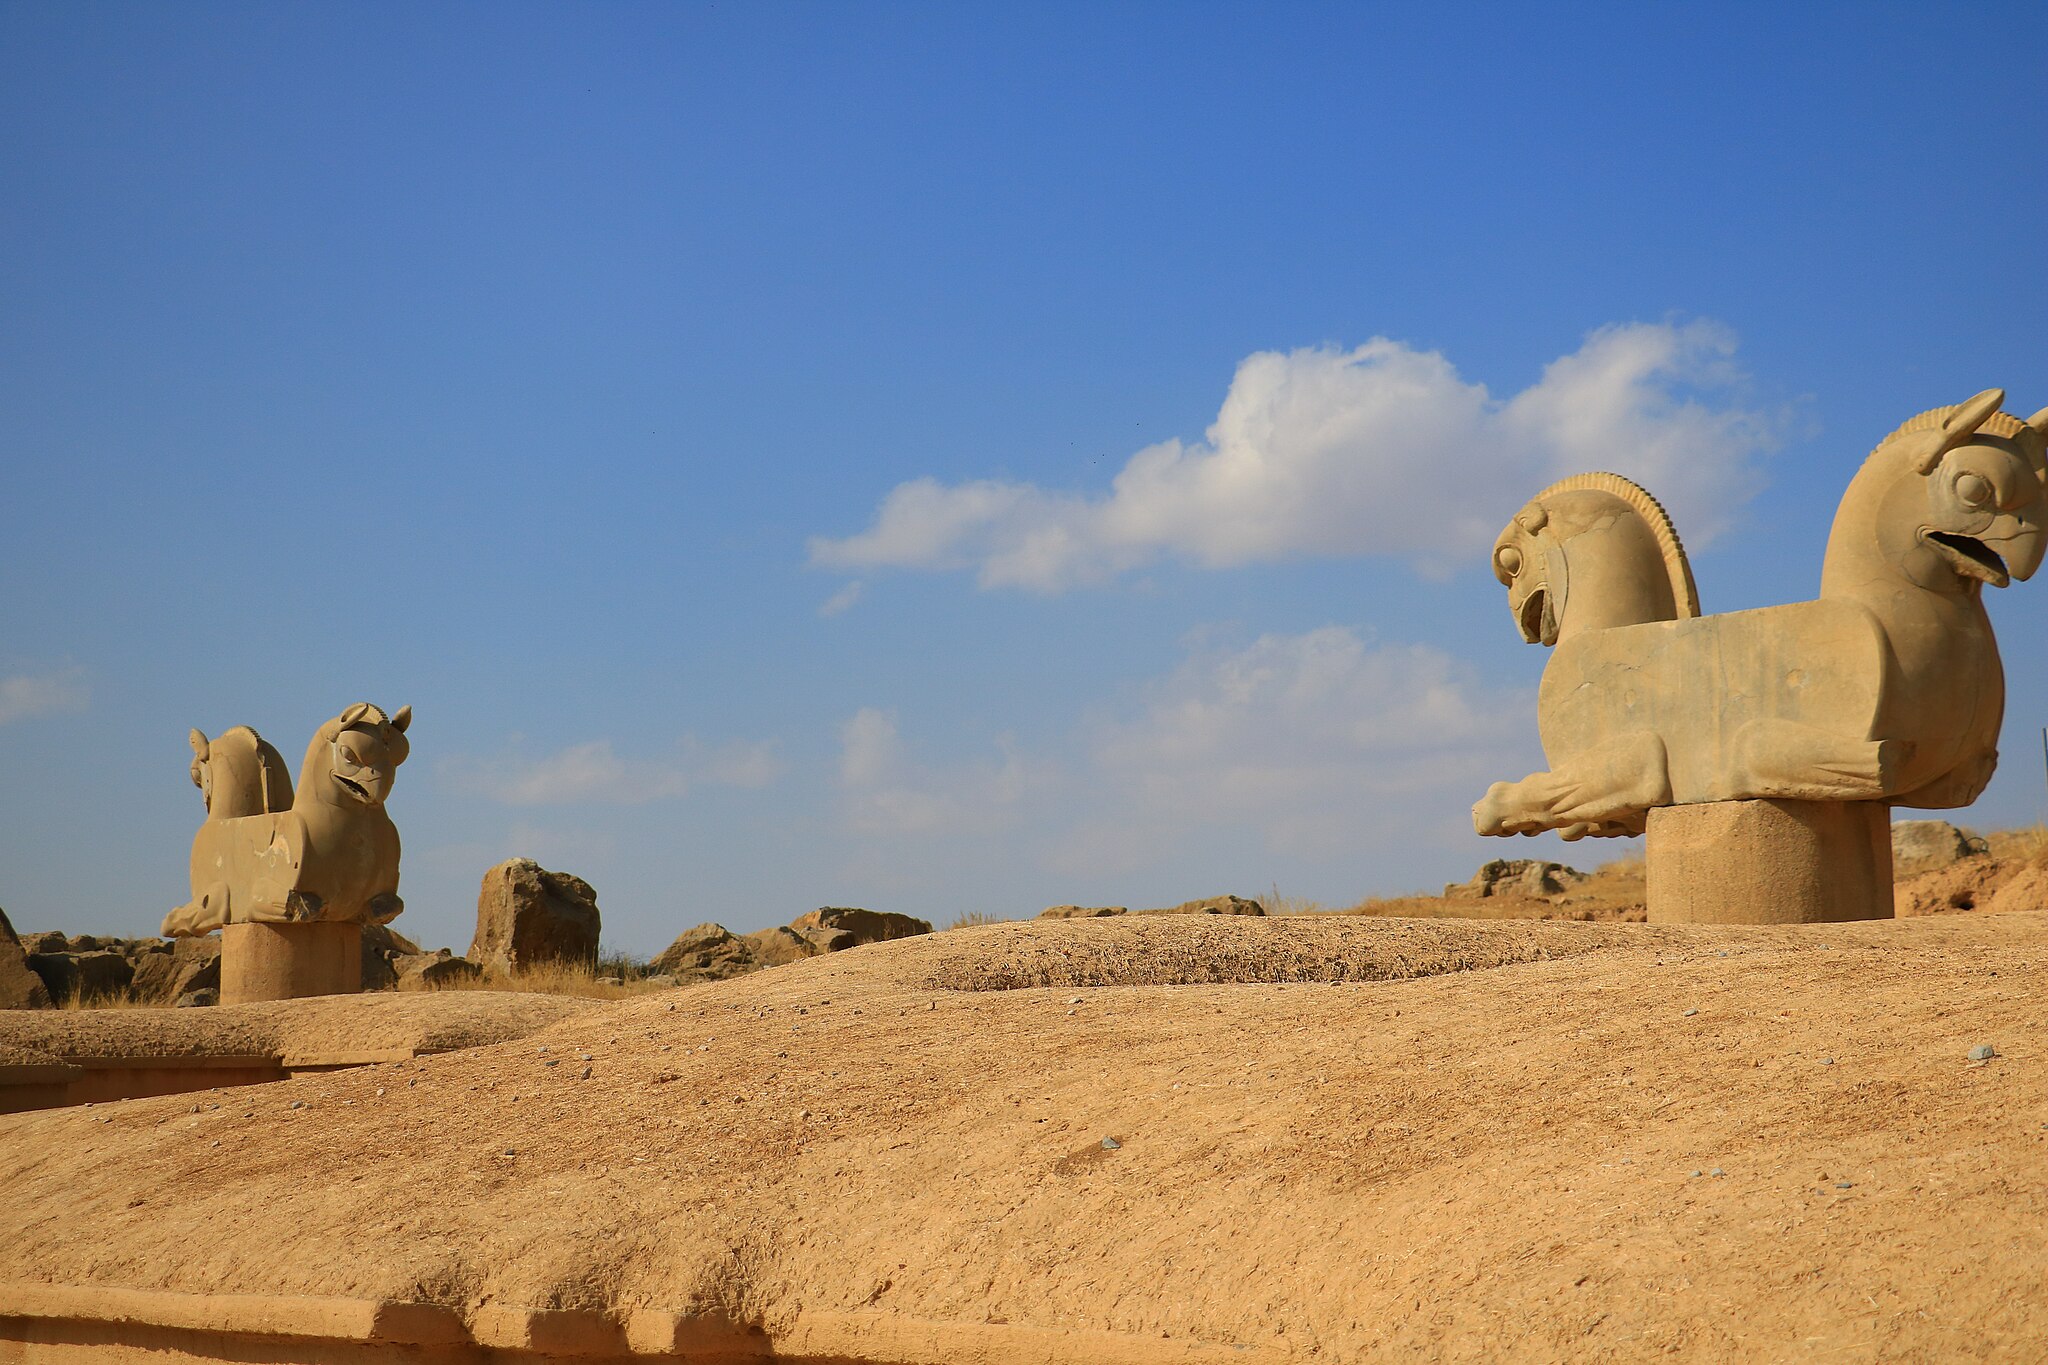
Title: Takht-e-Jamshid-Shiraz5
Date: 2017-12-08 13:01:40
Categories: Images from Wiki Loves Monuments 2018, Self-published work, Cultural heritage monuments in Iran with known IDs, Griffin capitals in Persepolis, Uploaded via Campaign:wlm-ir, Images from Wiki Loves Monuments in Marvdasht, Iran photographs taken on 2017-12-08, Images from Wiki Loves Monuments 2018 in Iran